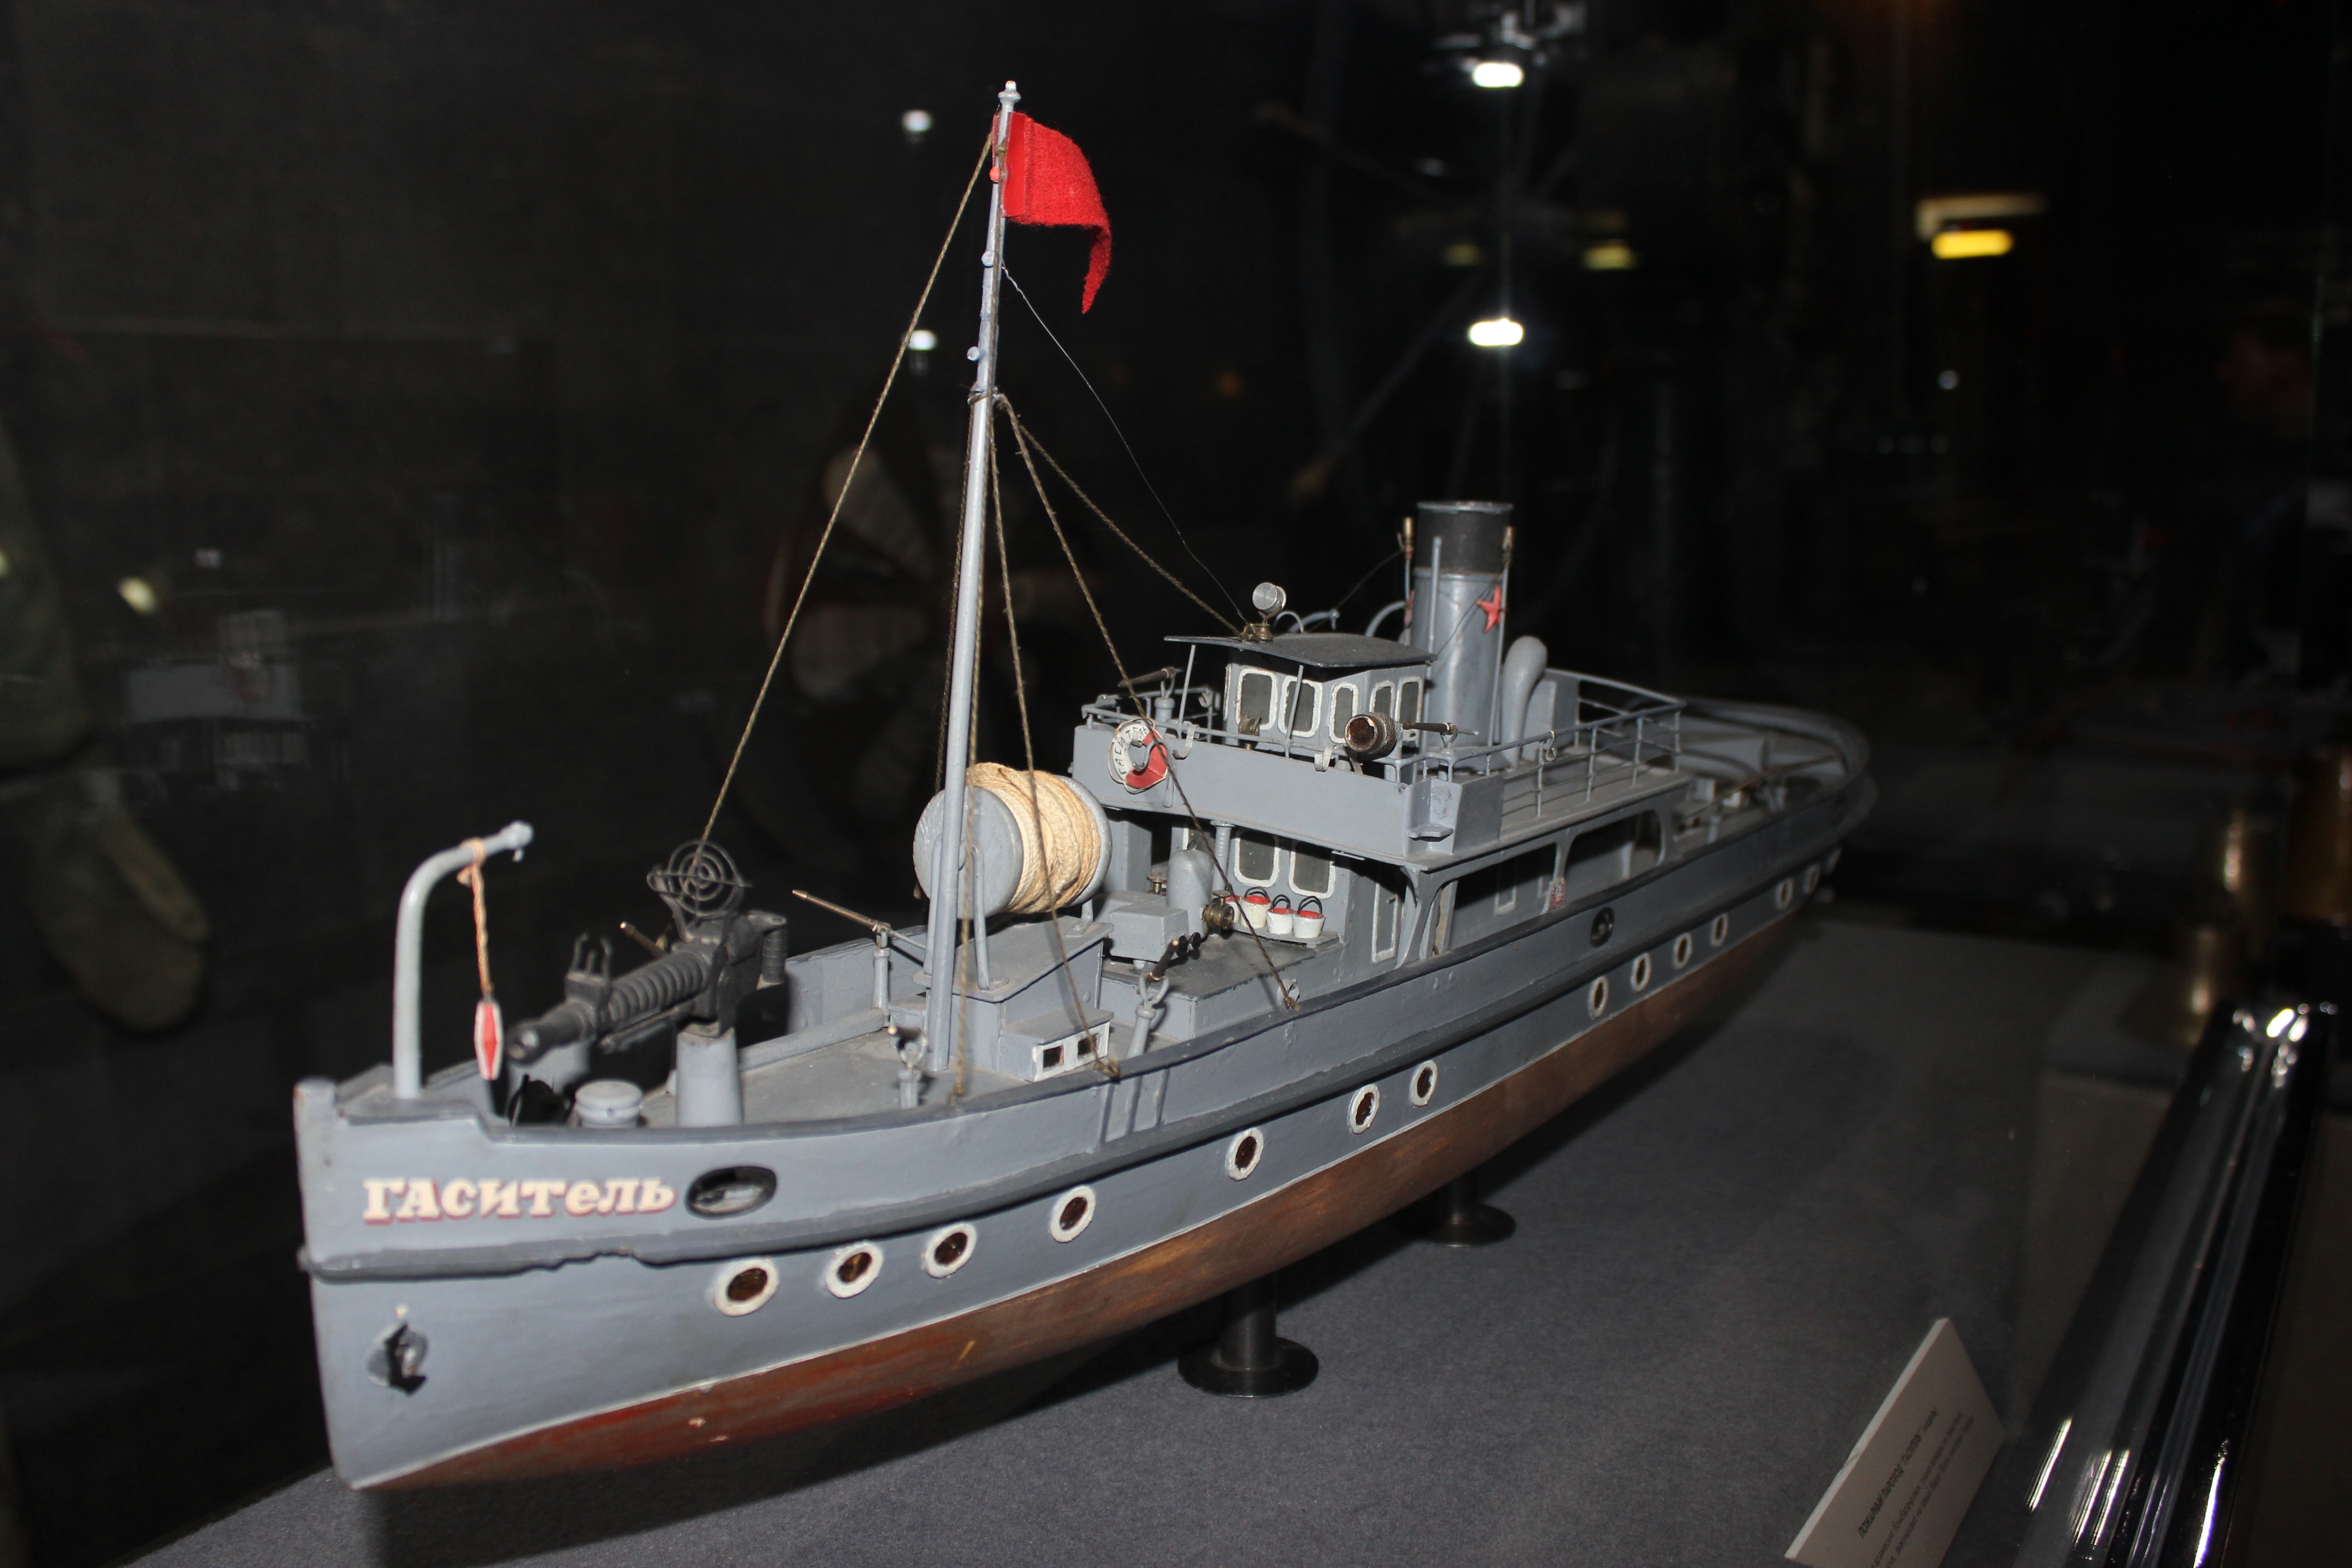
boat, ship, watercraft, fishing vessel, layout, maritime museum, scale model, submarine chaser